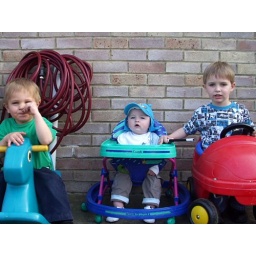
may 2009 the three boys against the back wall